Milldam Barracks

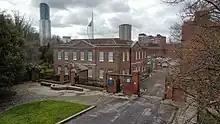
The main gate and former offices of 1846 (Milldam House).

The neighbouring building (now known as Milldam House) was built in 1846 to serve as the Royal Engineers' Office (as inscribed on a stone shield above the front door). The Commanding Royal Engineer, Portsmouth was based here, and the complex as a whole was described at the time as 'the offices and workshops of the Ordnance department, to which belongs the superintendence and repair of all castles, forts and fortifications in the south-west district of England'.